Divine Mercy College

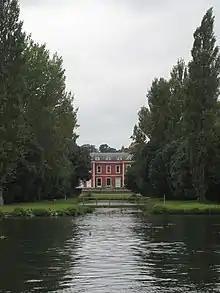
Fawley Court, former Divine Mercy College, viewed from the River Thames

Divine Mercy College is a former Roman Catholic independent secondary boarding school for boys in the English county of Buckinghamshire.